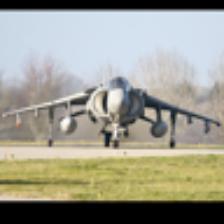
Label: NonHuman